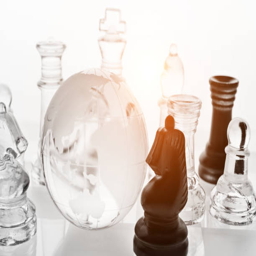
chess pieces and glass earth globe on the board